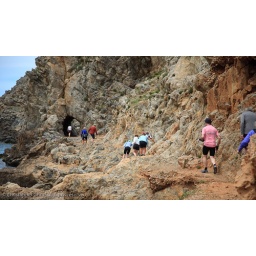
For the record, carbon-soled road cycling shoes are not ideal for clambering around on razor-sharp rocks.